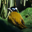
Label: bird